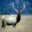
Label: deer